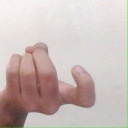
अक्षर: ज